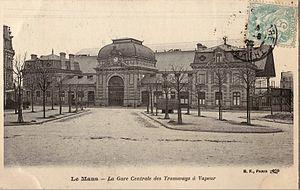
Carte postale ancienne éditée par BF à Paris
Les Tramways de la Sarthe sont un ensemble de lignes de chemin de fer secondaire à voie métrique appartenant au Département de la Sarthe et concédé à une société privée, la Compagnie des tramways de la Sarthe. Son centre se situait à la gare monumentale du Mans-les-Halles, distincte de celle qui deviendra celle de la SNCF.
La gare du Mans-les-Halles, également nommée Gare du Mans-Hôpital Général ou Gare Centrale, est une ancienne gare ferroviaire française situé au Mans, dans la Sarthe.